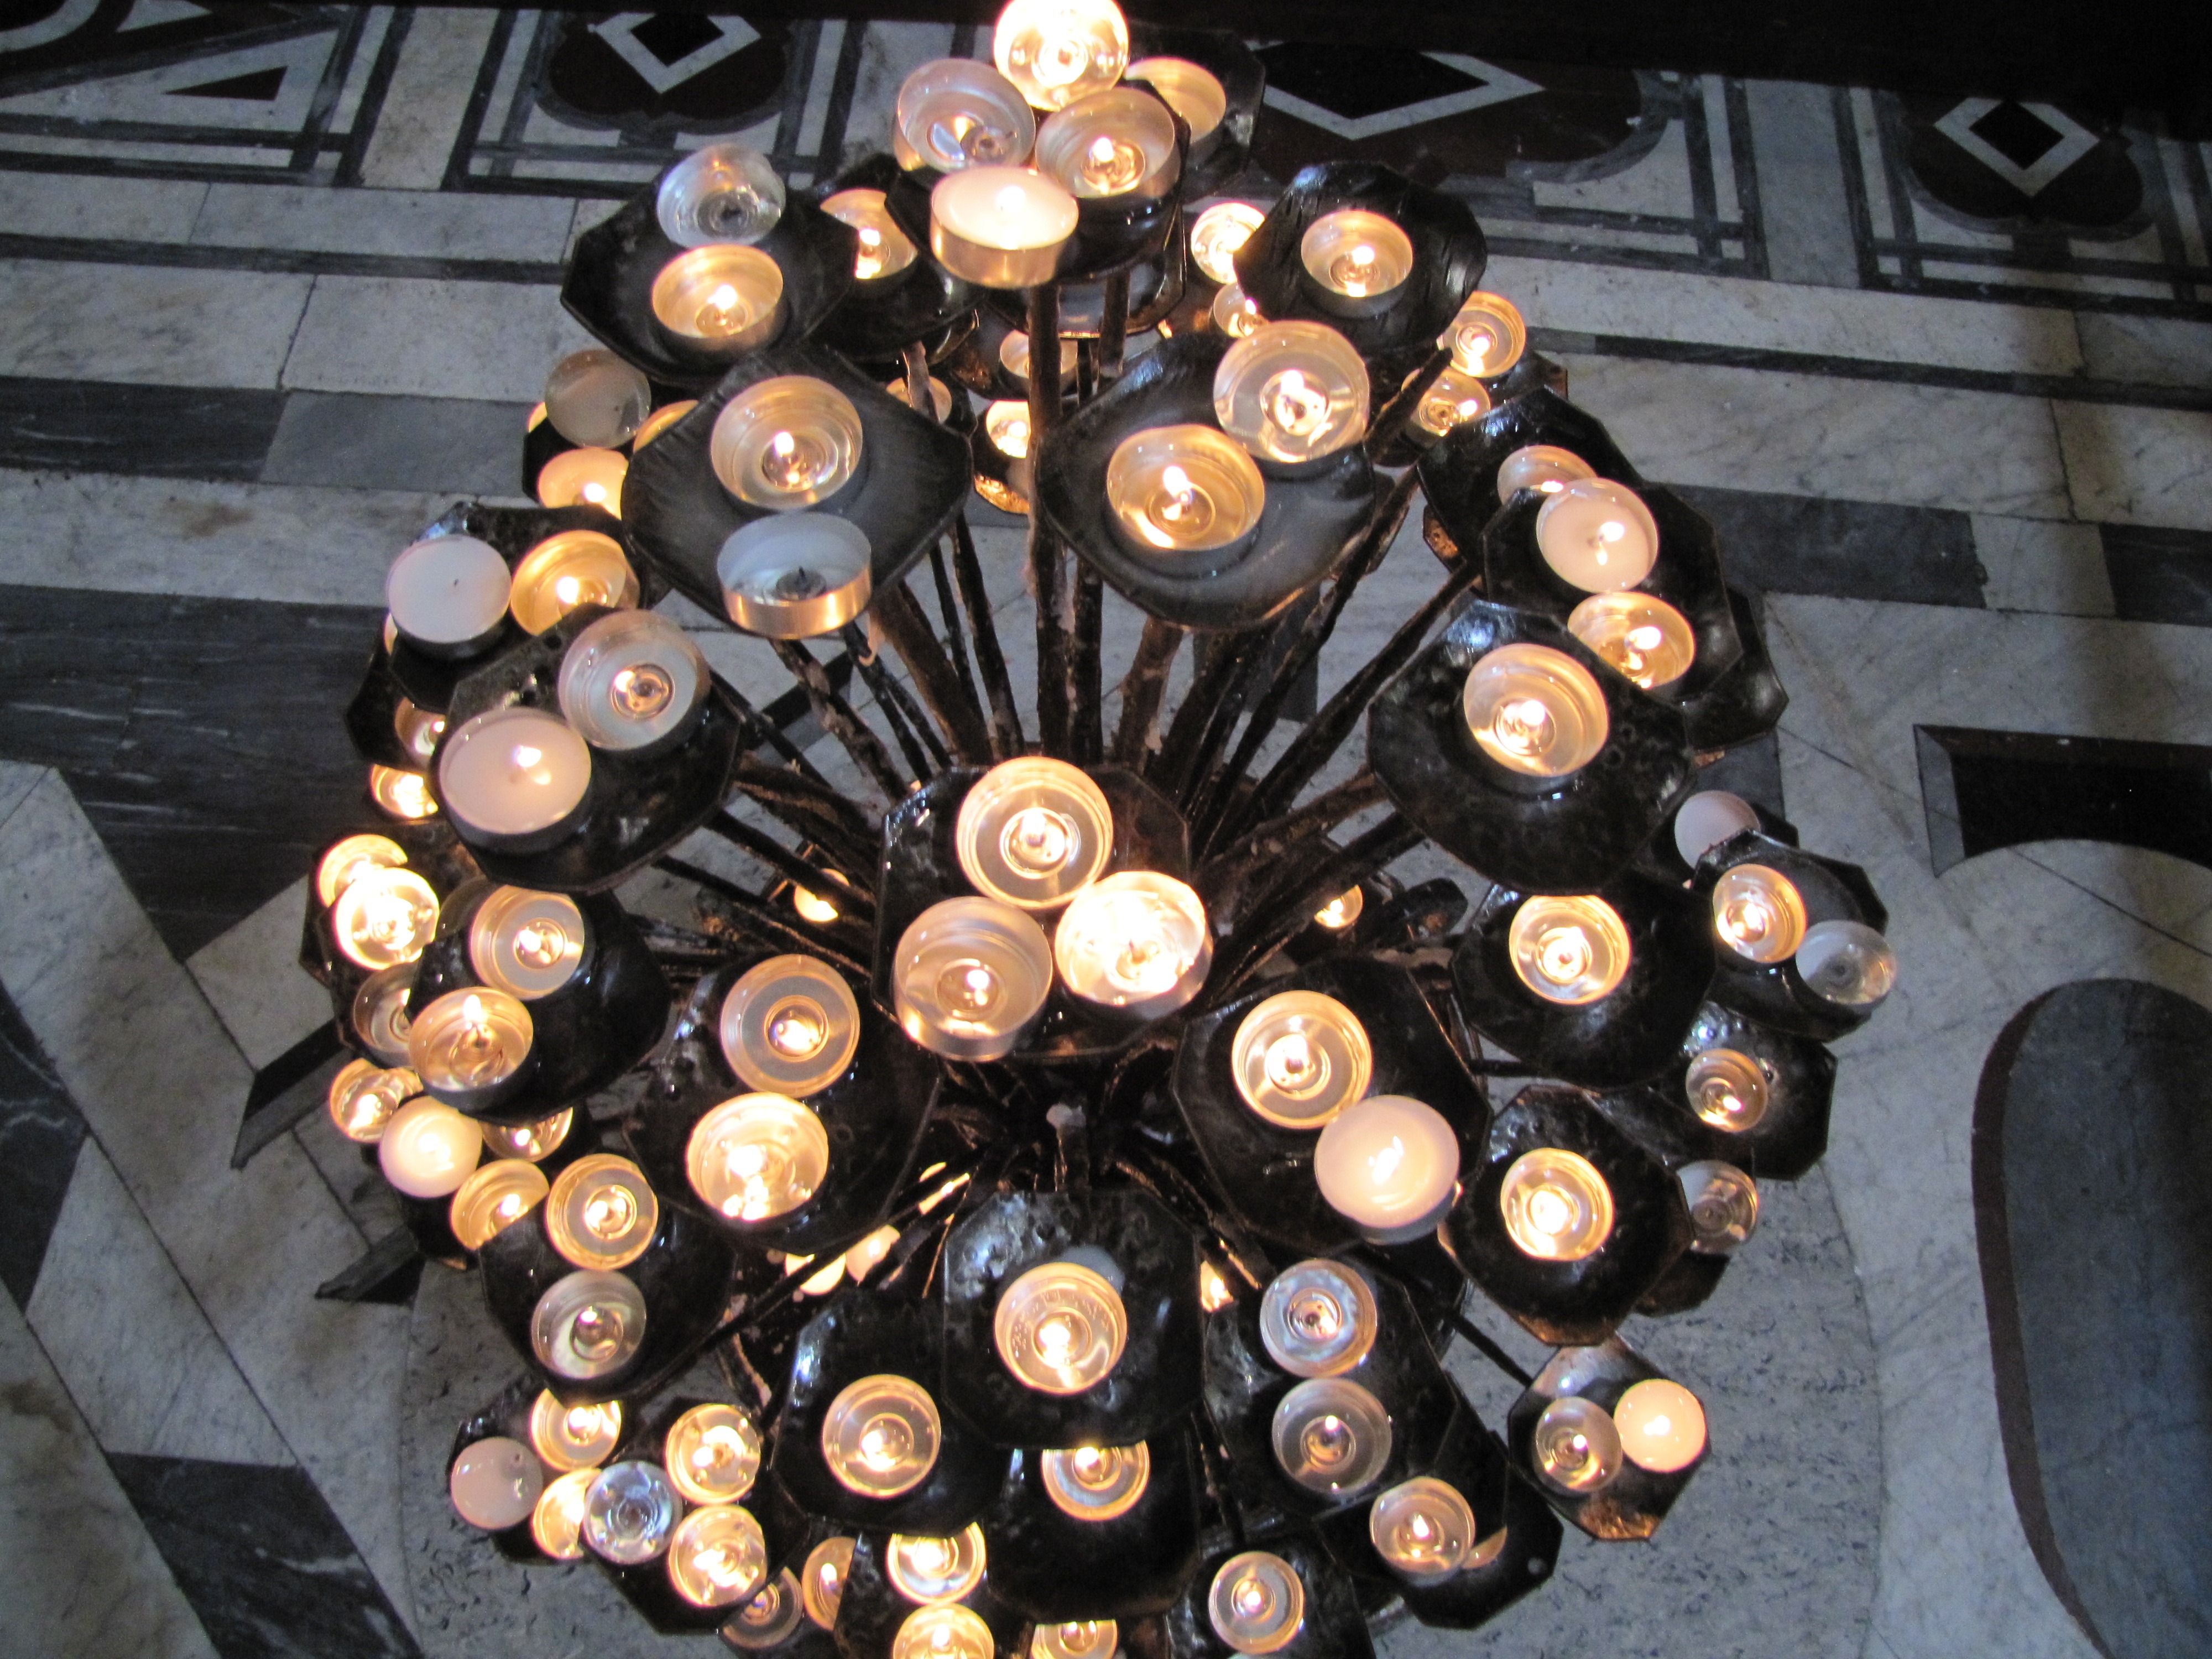
flower, food, church, dessert, lighting, cake, candlestick, candles, dome, carving, florence, central torcello di santa maria del fiore